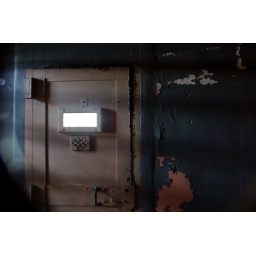
One of the doors not a part of the Alcatraz tour. This was taken trough a small window in one of the doors. DSC_0943